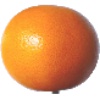
Label: Grapefruit Pink 1